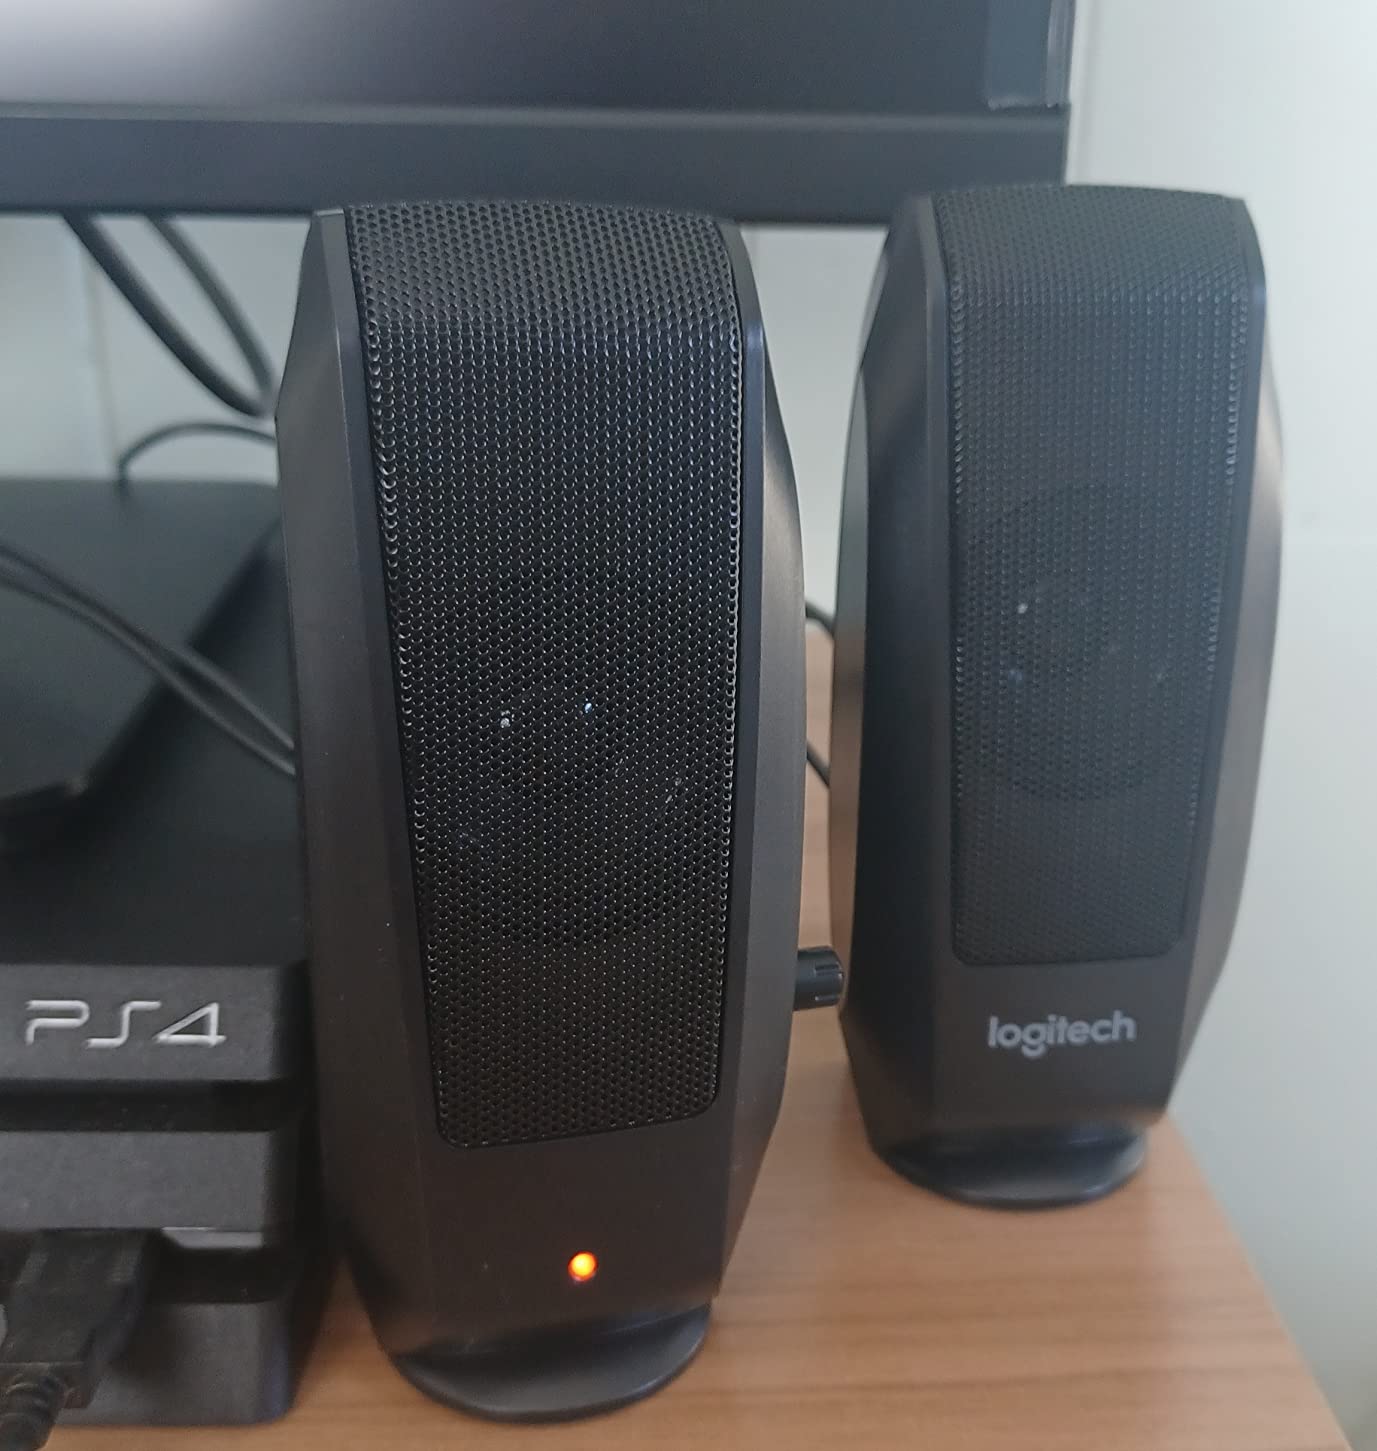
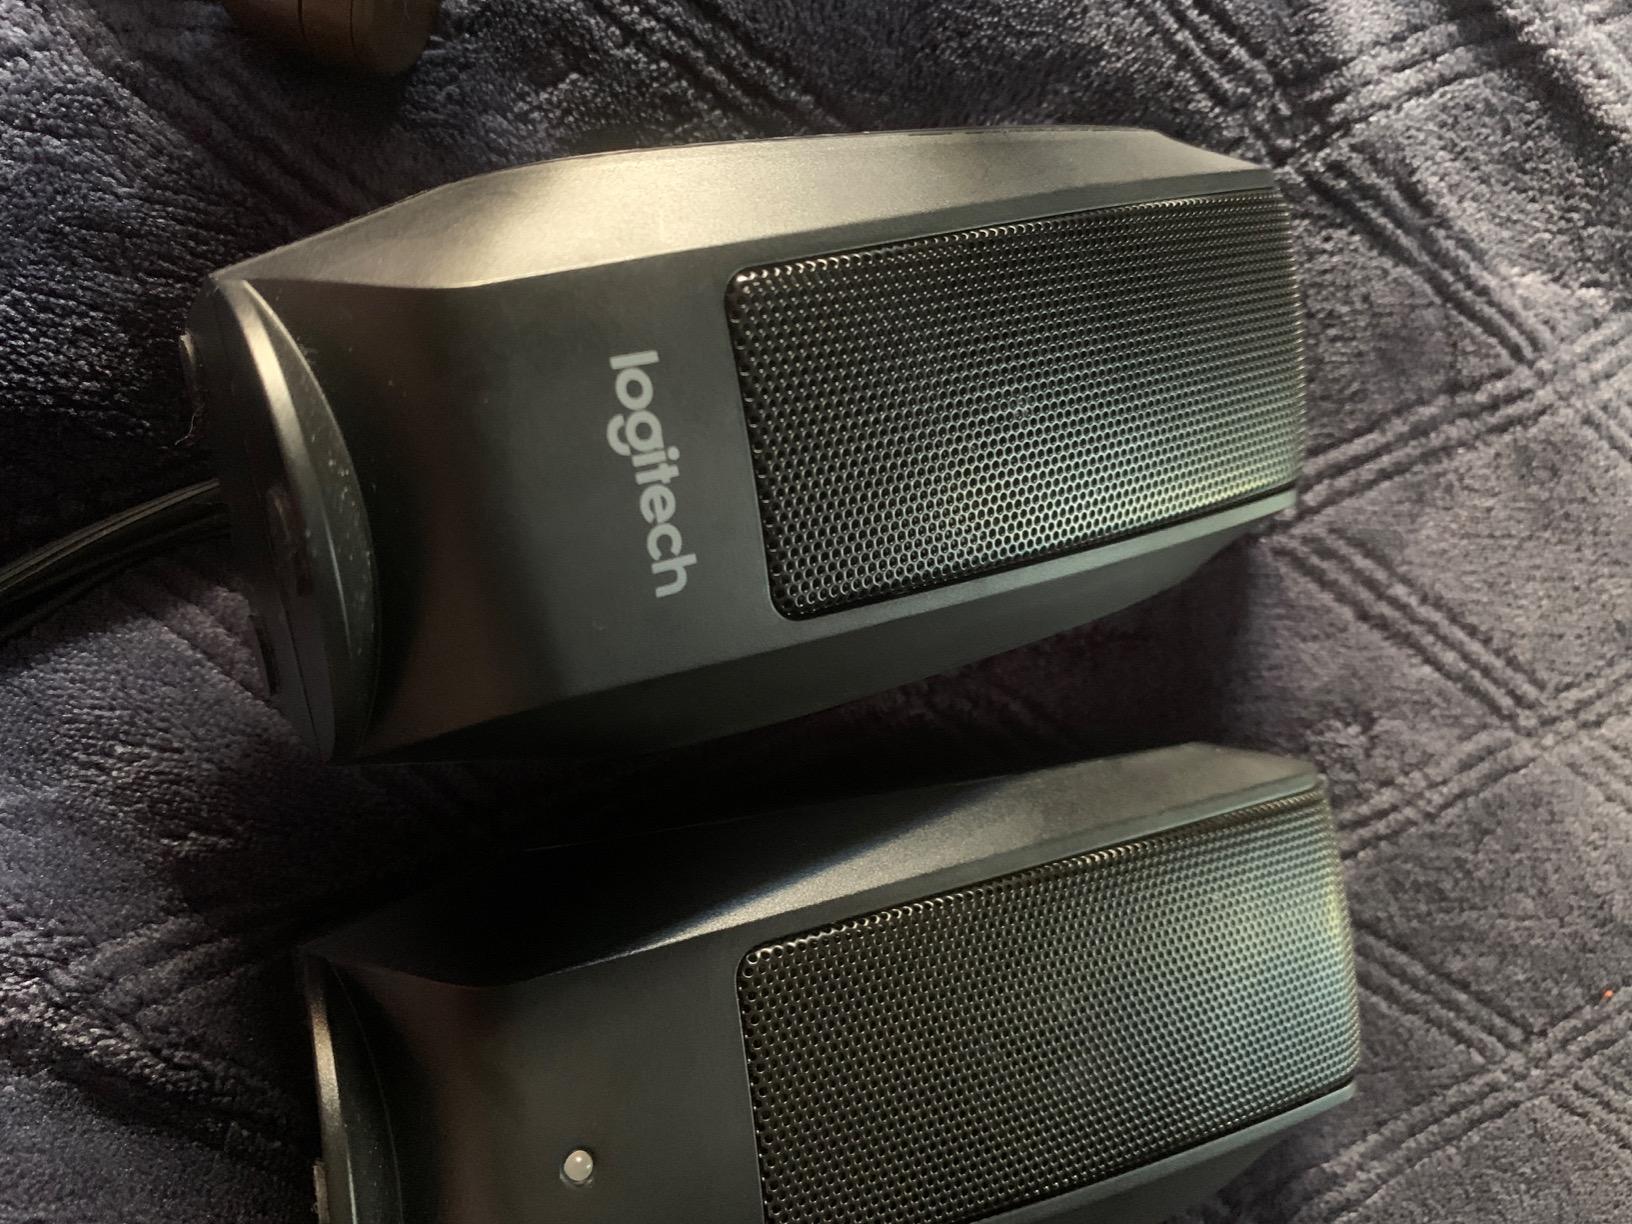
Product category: speaker
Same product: yes